Answer in natural language. Considering the relative positions, where is blue colour bed (highlighted by a blue box) with respect to framed monochromatic wall decor painting (highlighted by a green box)? Choose between the following options: left or right
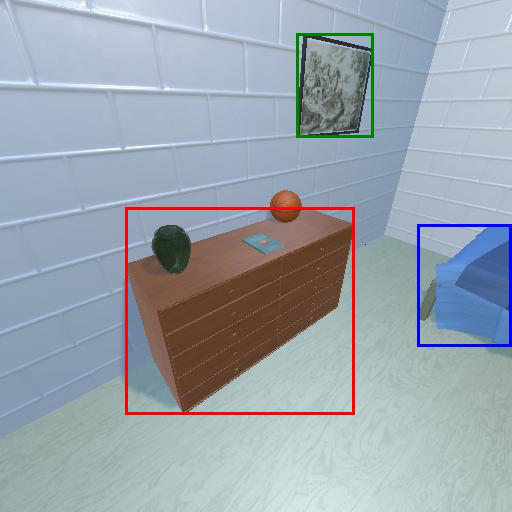
<answer>right</answer>